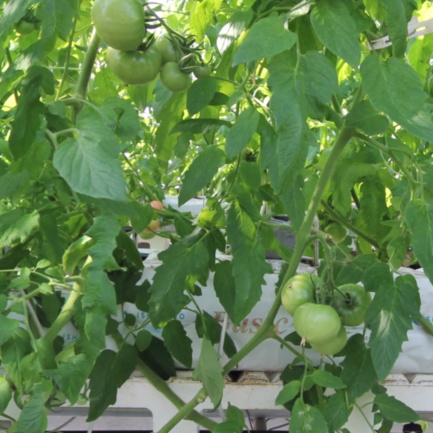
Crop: tomato